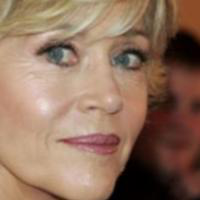
Age group: age 56-65